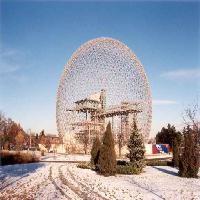
Weather: sun or clear